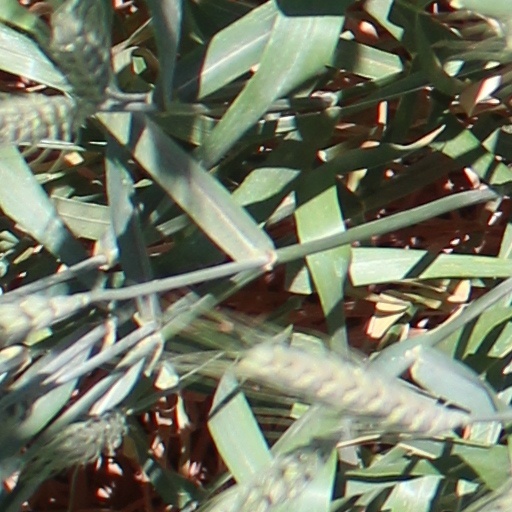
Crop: wheat